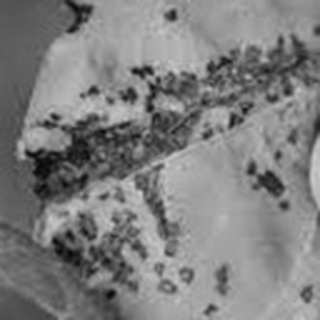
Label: cotton_bacterial_blight